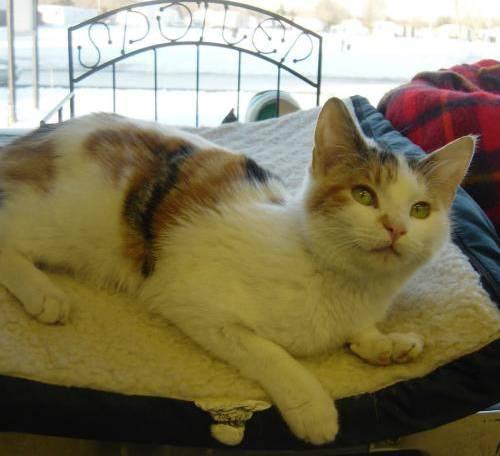
cat